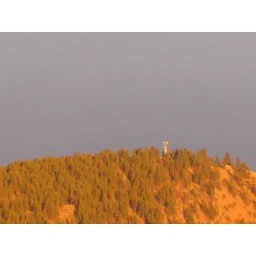
The sun low in the western sky lit up this hill east of Kelowna and the structure on its summit.